Petrogradsky District

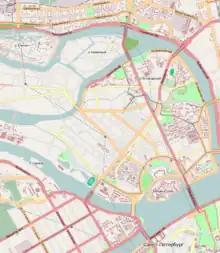
Close-up of Petrogradsky District

Petrogradsky District is a district of the federal city of St. Petersburg, Russia. It borders the Bolshaya Nevka River in the north and in the east, the Neva River in the south, and areas around the Malaya Neva River in the west. District's population: